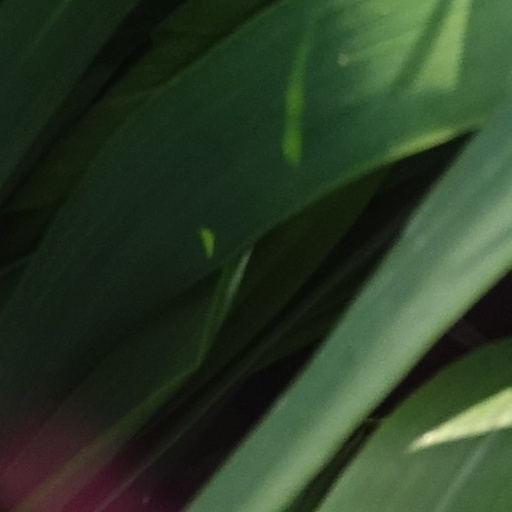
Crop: wheat